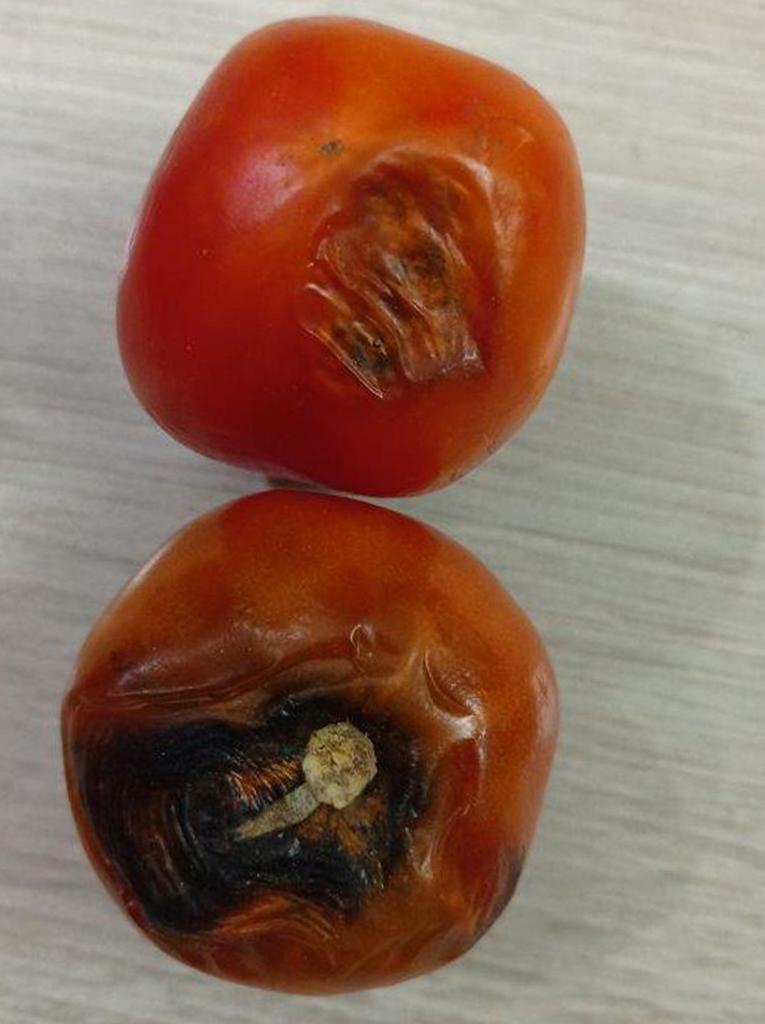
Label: Rotten